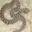
Label: snake